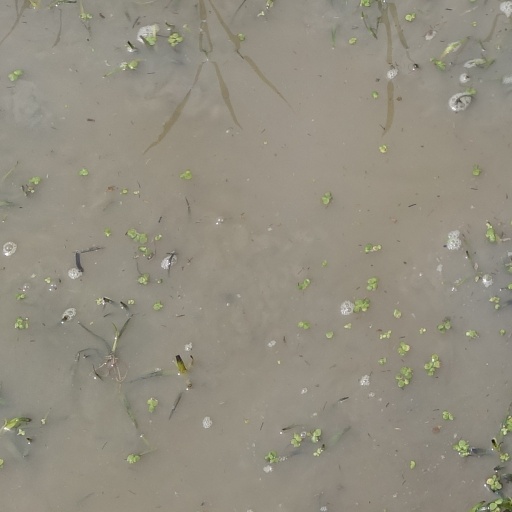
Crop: rice